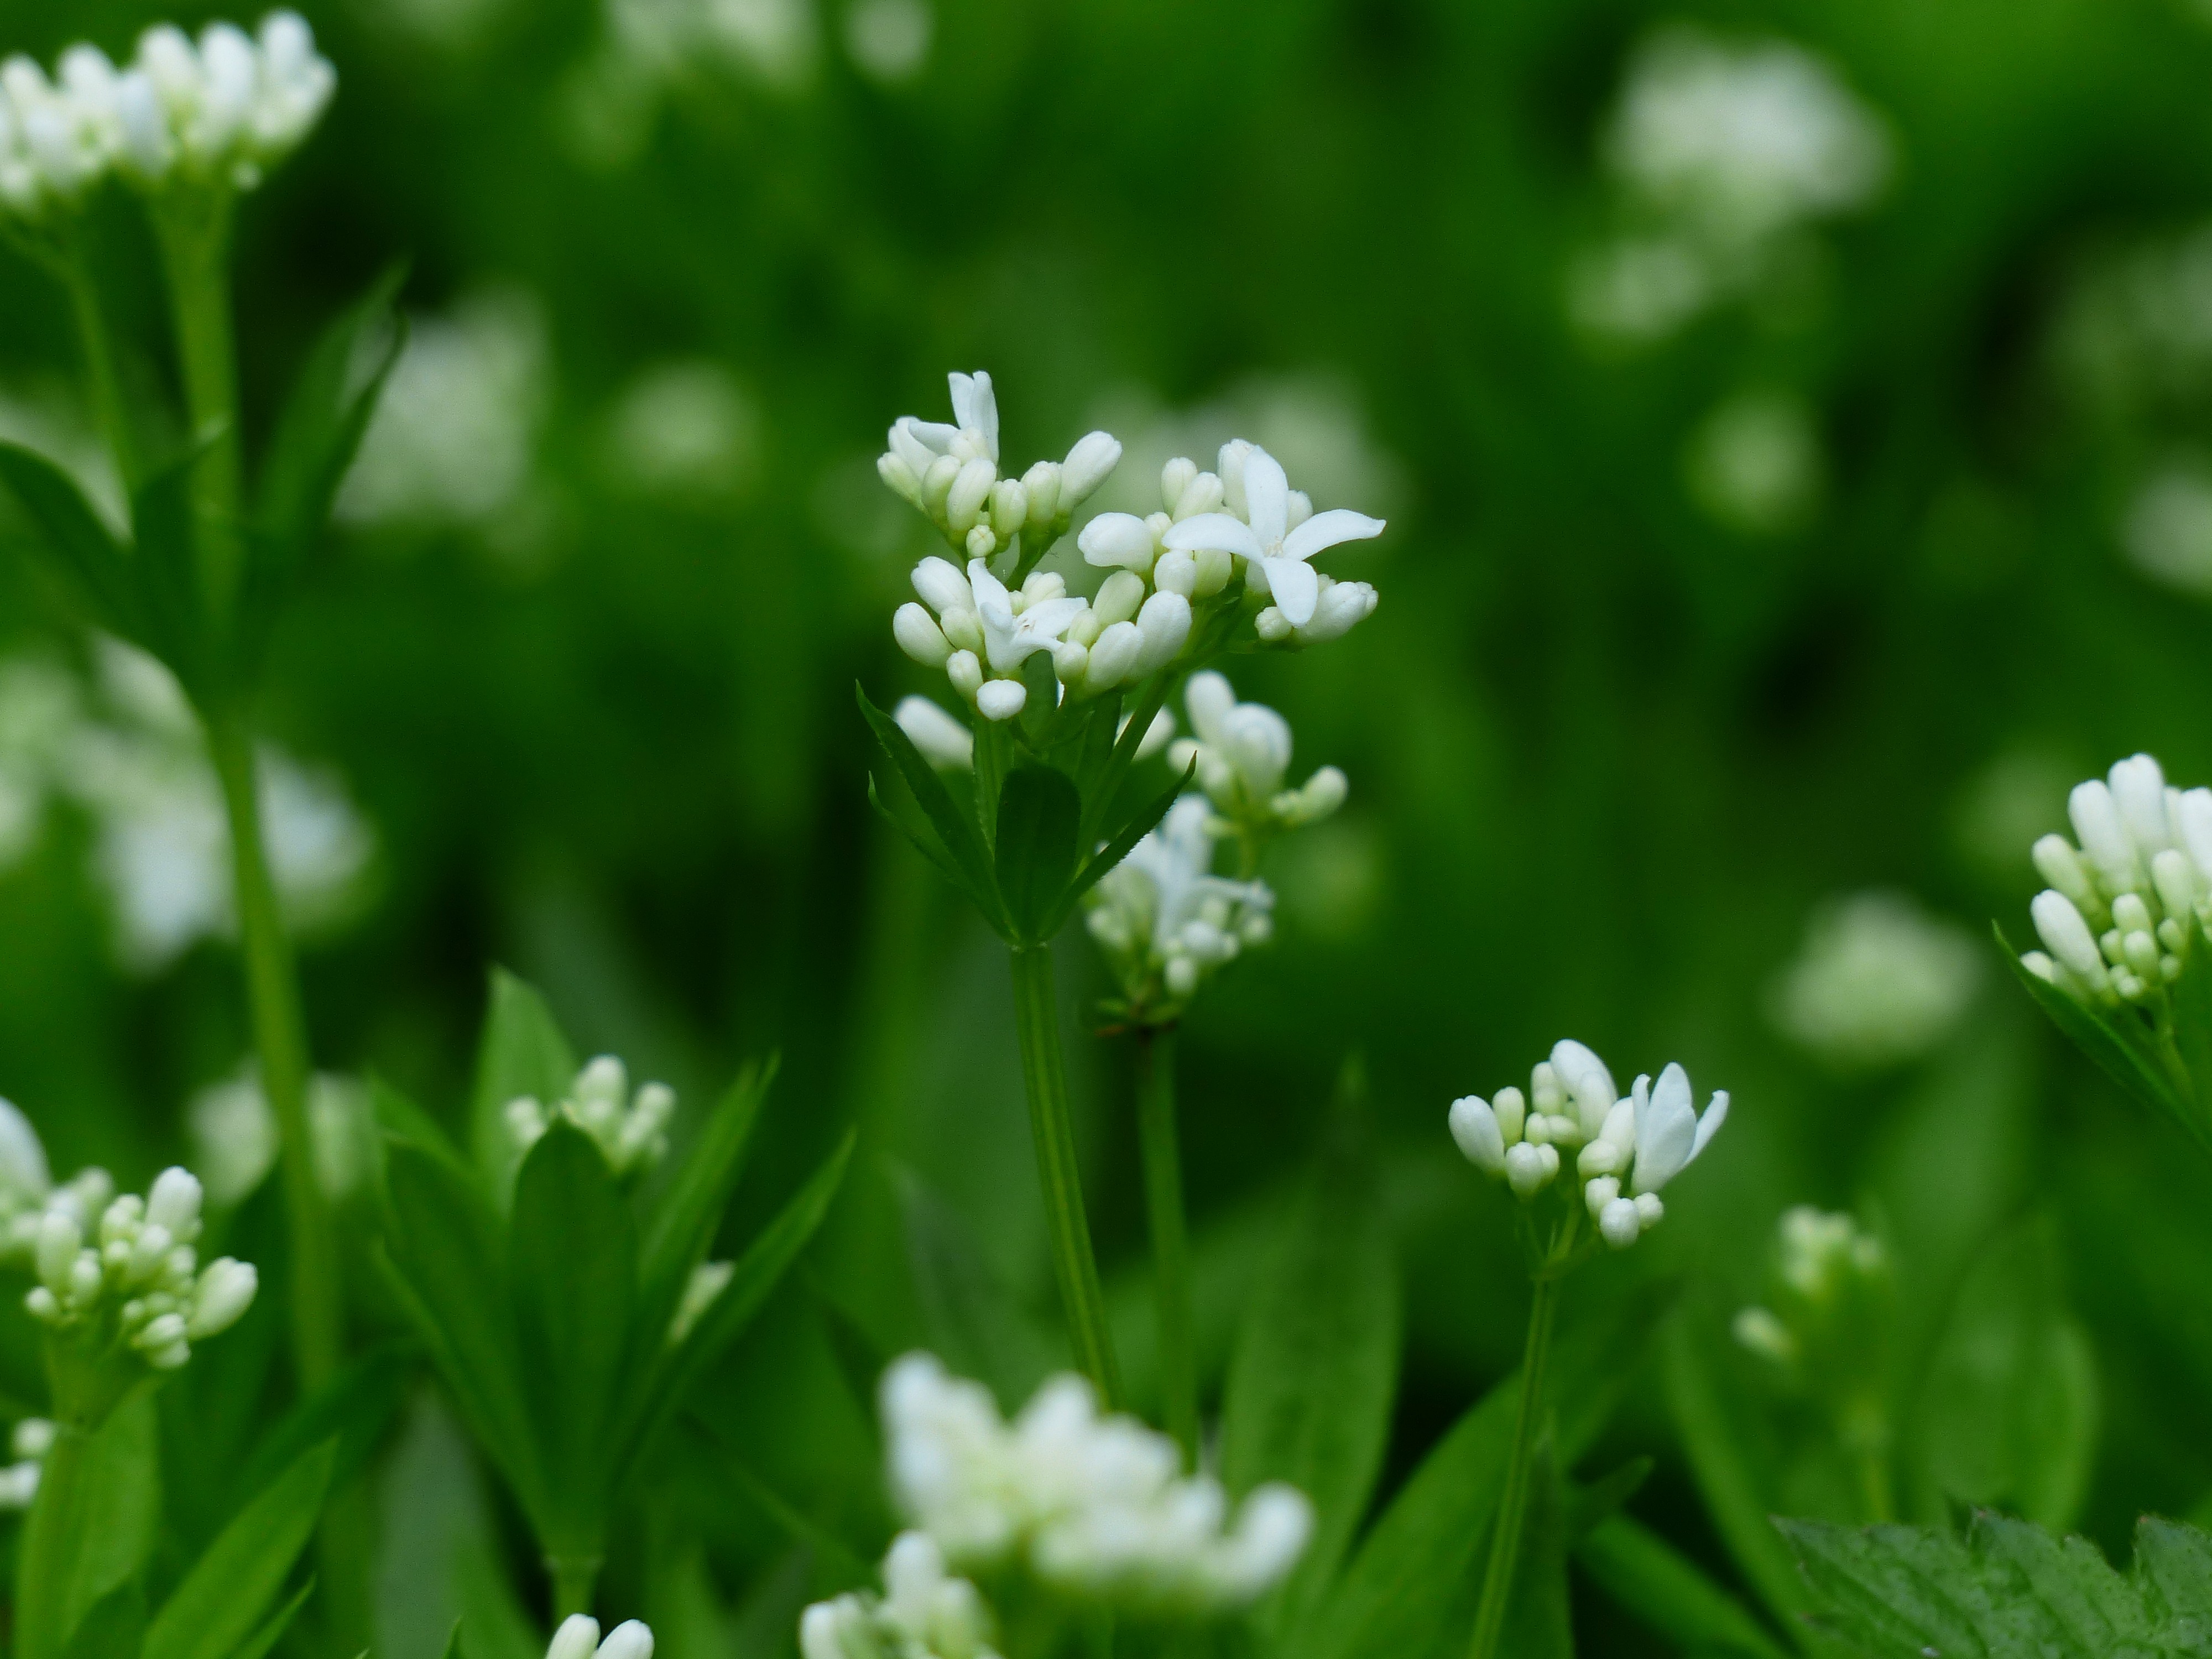
grass, blossom, plant, white, meadow, leaf, flower, bloom, food, green, herb, produce, vegetable, botany, flora, wildflower, stalk, deciduous forest, medicinal plant, macro photography, galium, anthriscus, flowering plant, forest plant, cow parsley, woodruff, tasty plant, galium odoratum, land plant, apiales, sweetscented bedstraw, parsley family, cicely, coumarin